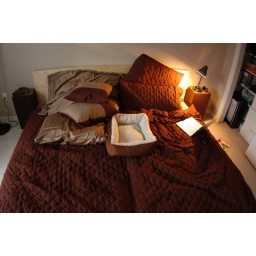
With my matching dog bed on it. Notice the weird crease near the middle.